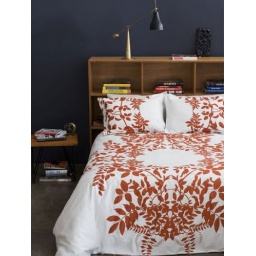
This is the wall color for the bedroom. The bed linens in this picture are similar to ours.